San Teodoro, Oriental Mindoro

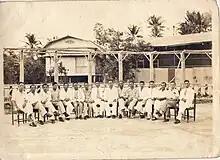
Melanio Tuason Sr. (2nd from left) at Mindoro Mayors Convention, March 9, 1948

The deed of exchange and selling of the old Presidencia Building and site were concluded by Ex-Mayor Mendoza and the Municipal Government of San Teodoro. The Office of the Municipal Government was transferred temporarily to the Public Dispensary building. Calsapa and Bisay-an were provided elementary schools. Unfortunately the buildings were blown down by a super typhoon.